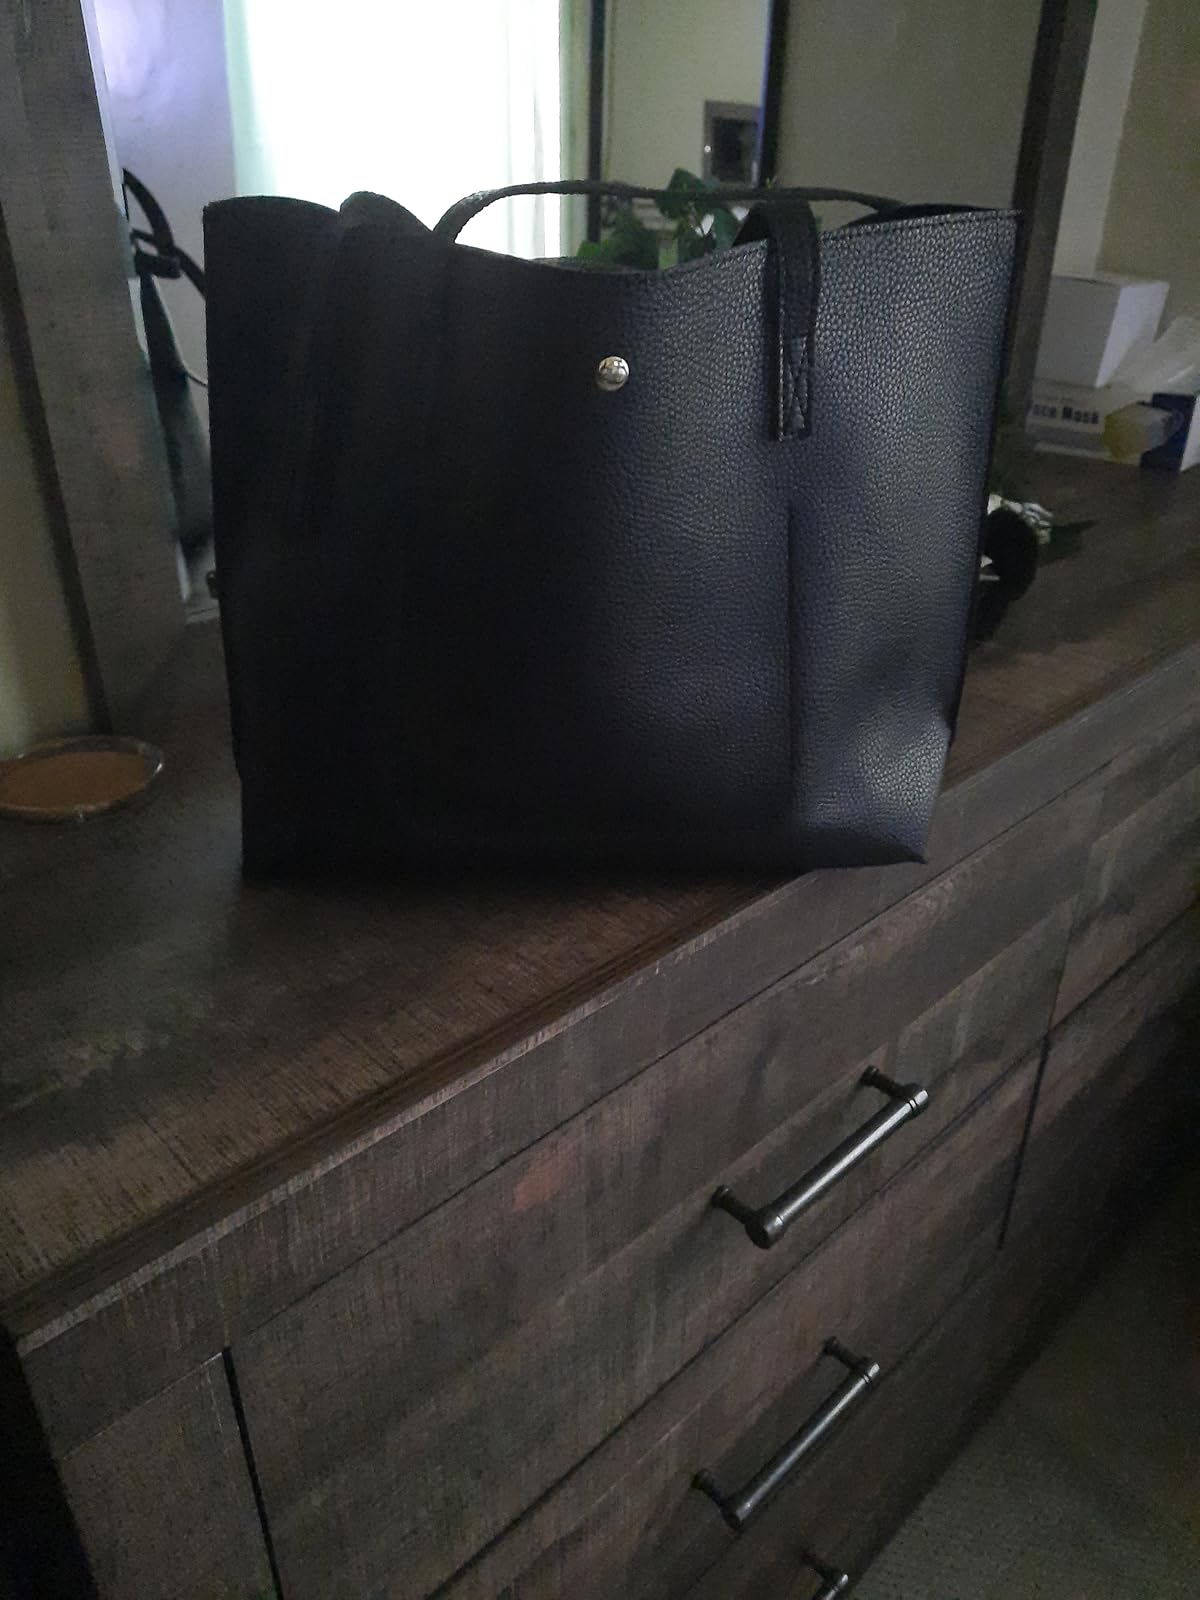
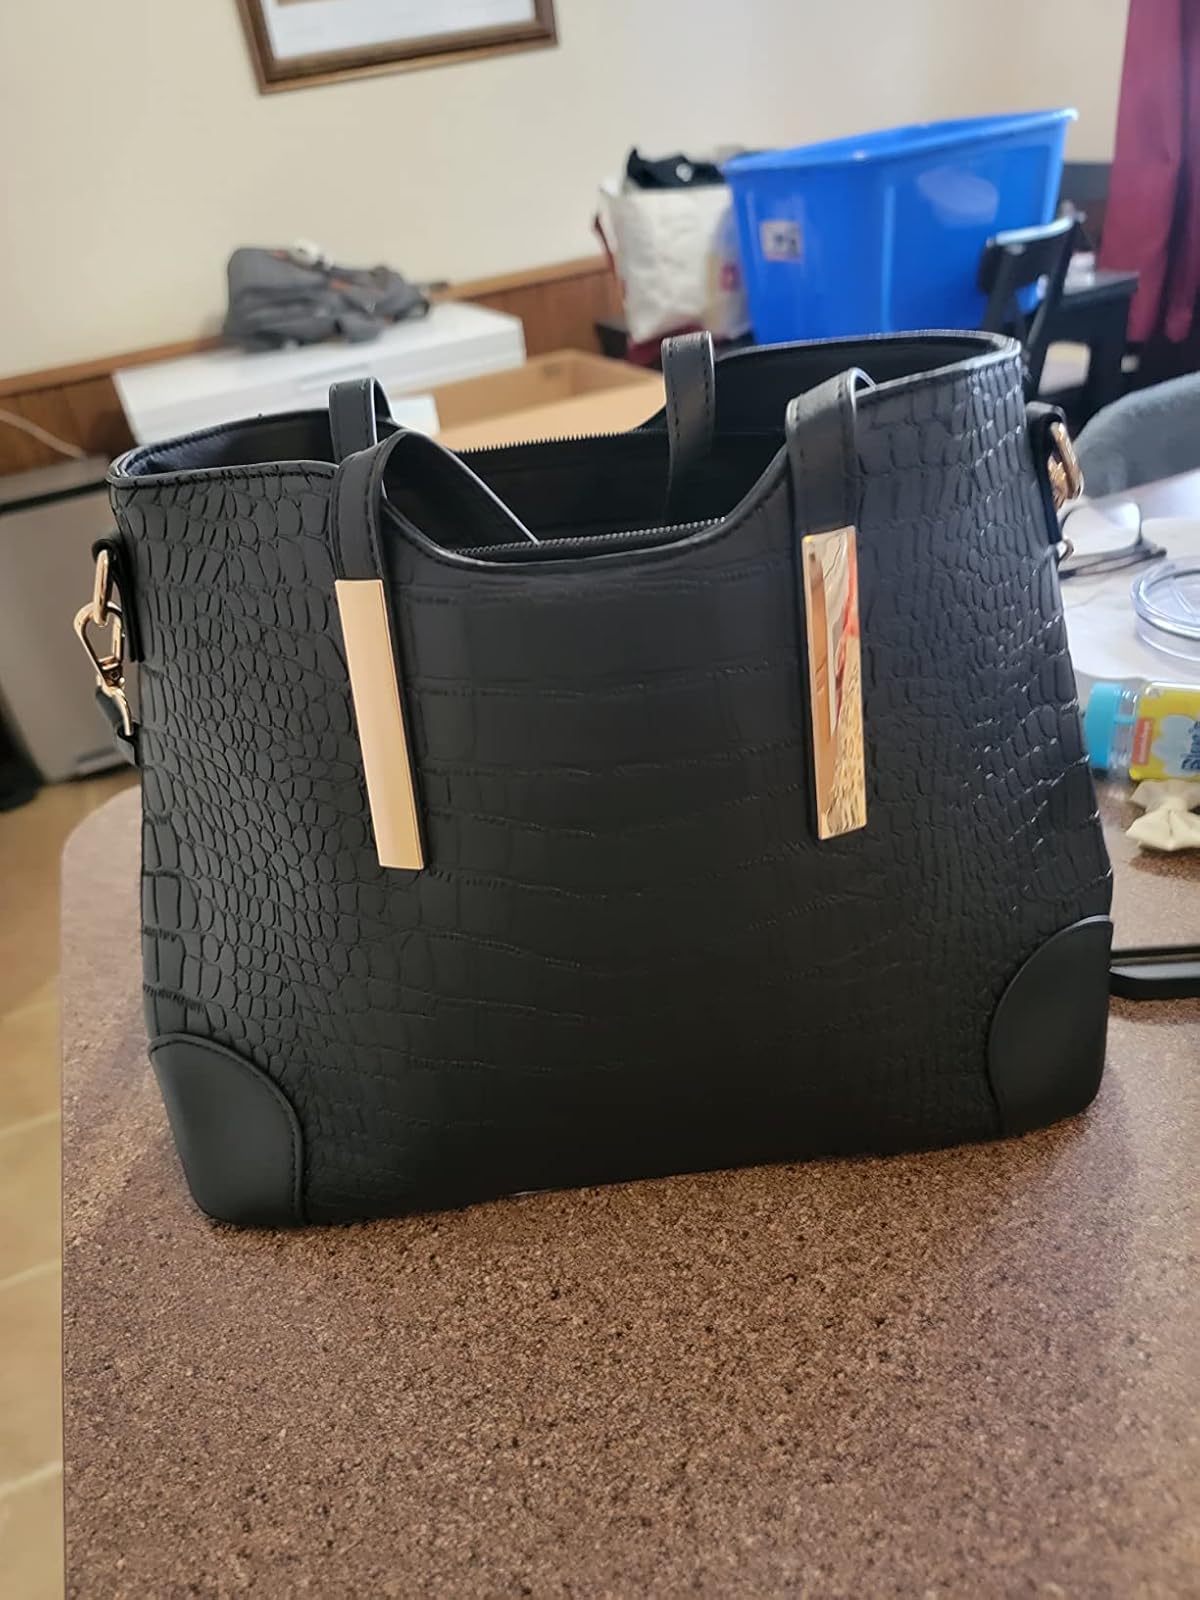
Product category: accessories_handbag
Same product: no